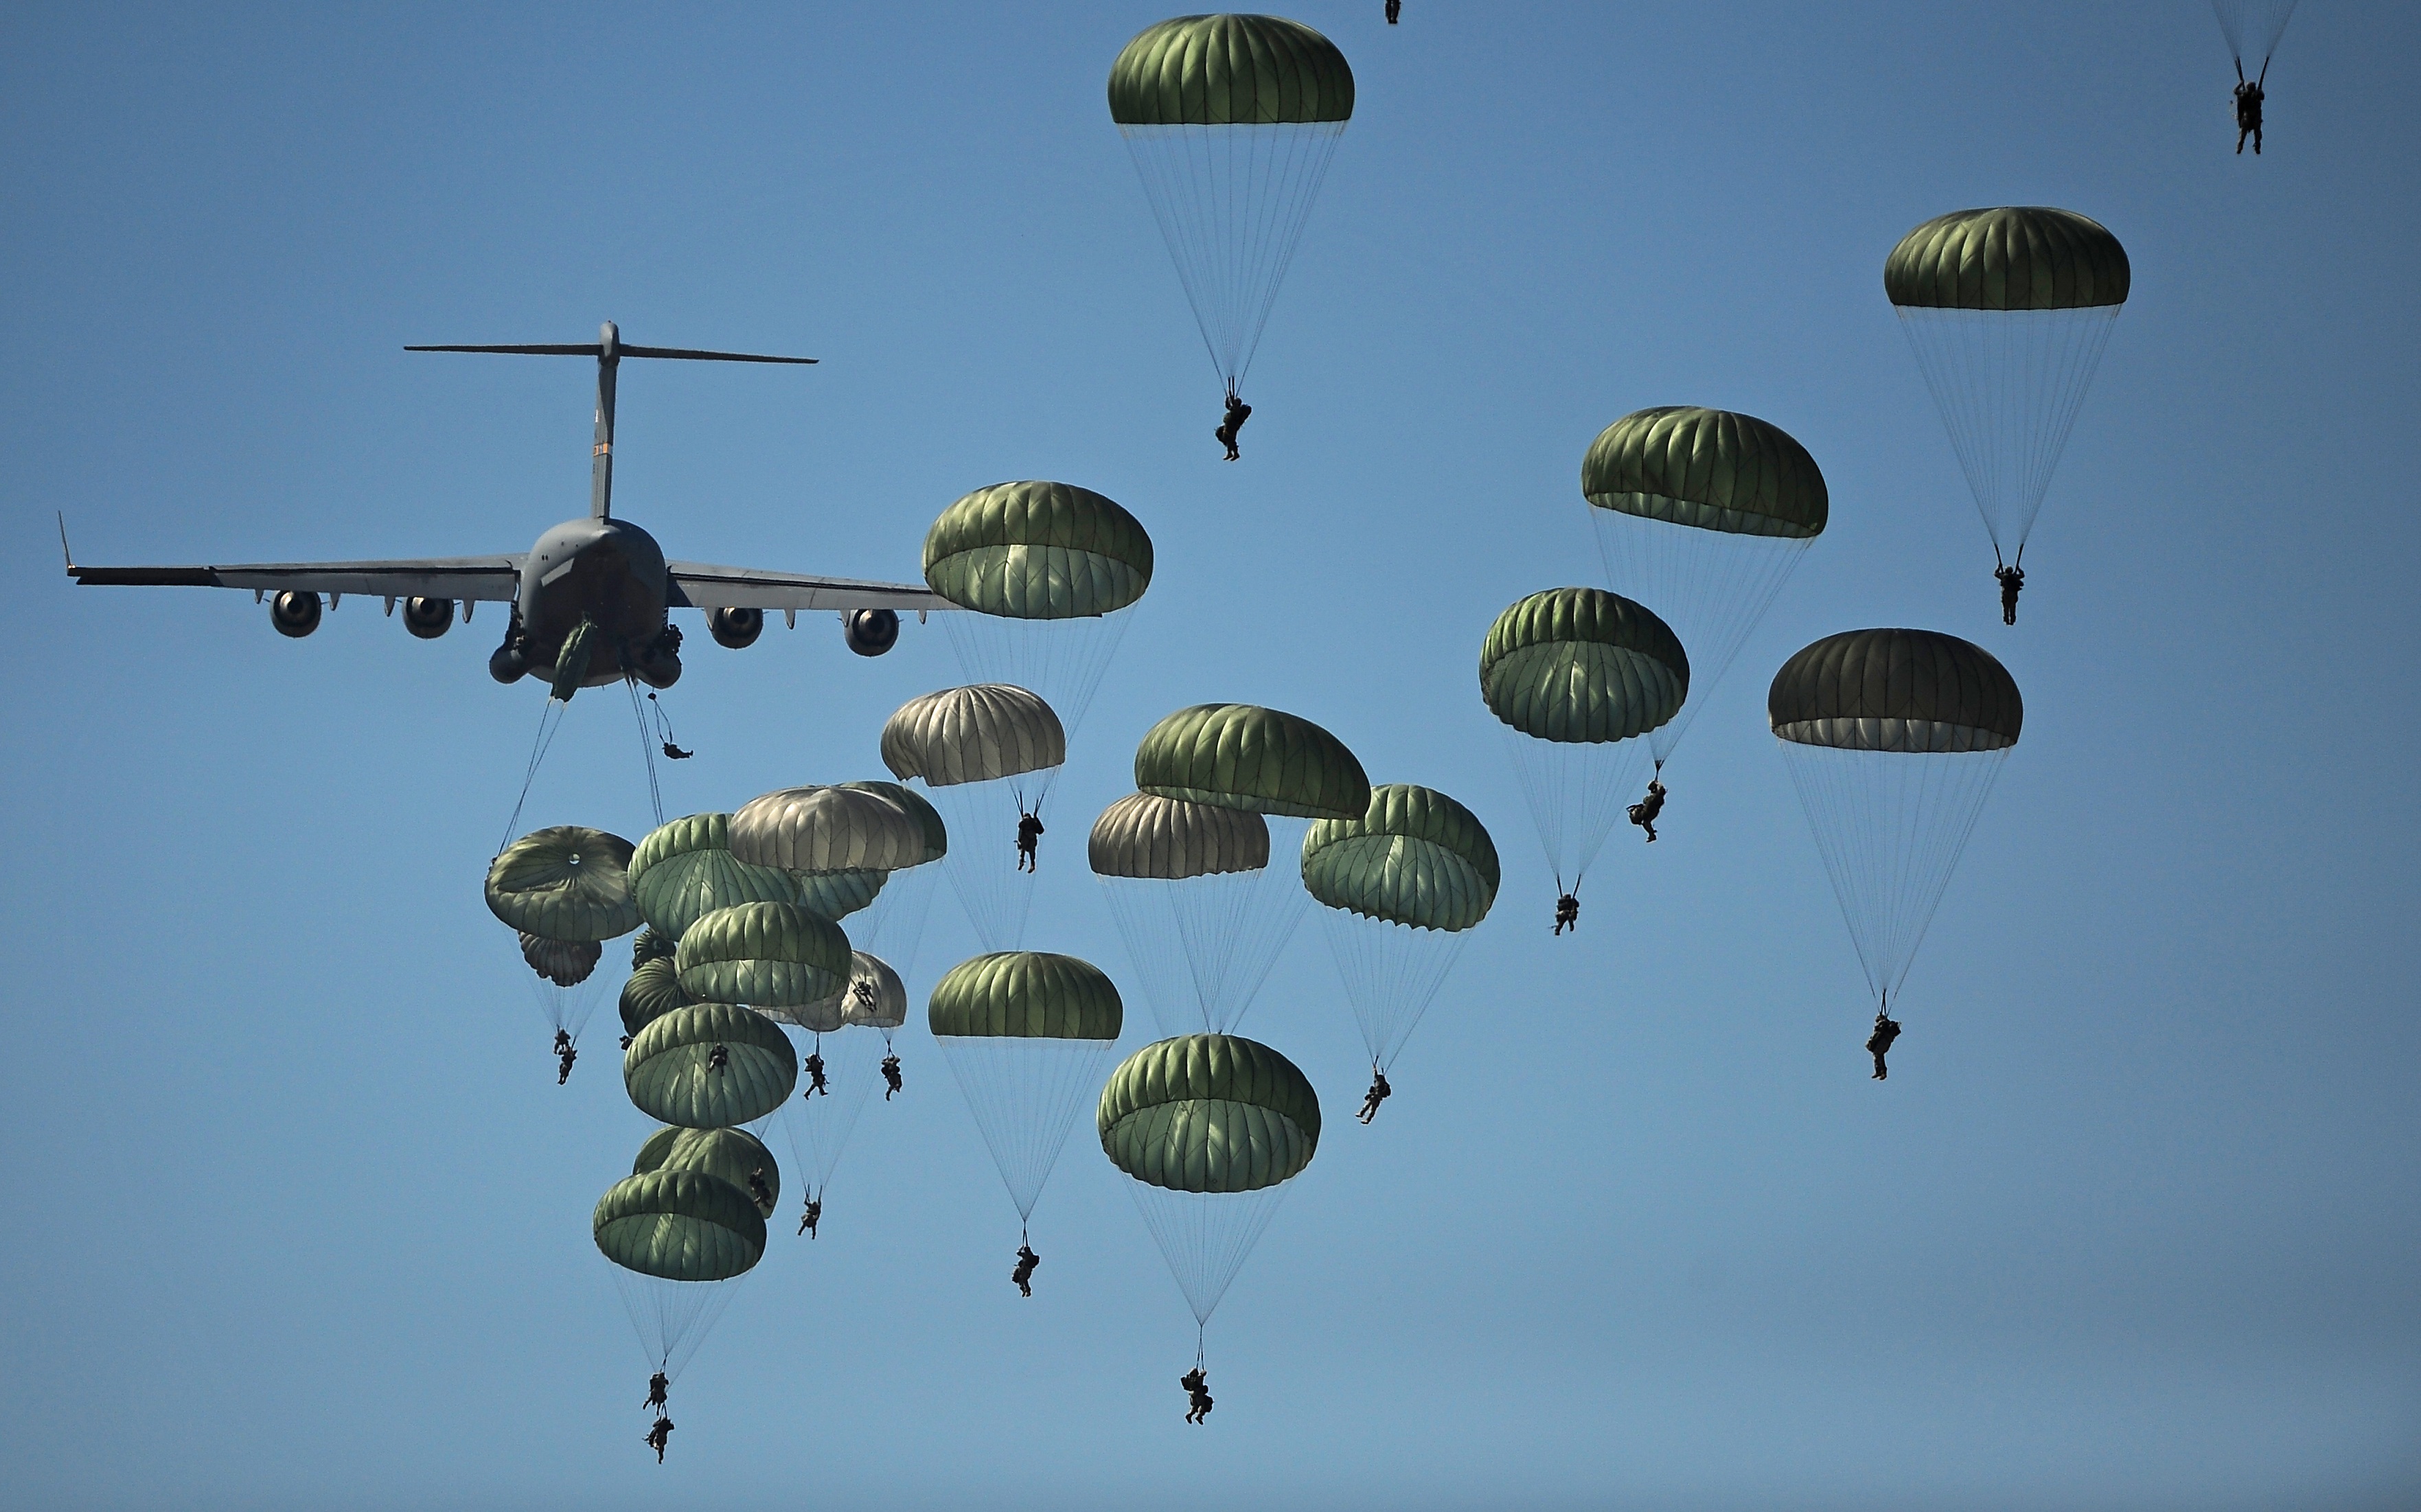
wing, sky, air, plane, aircraft, military, jumping, canopy, vehicle, training, floating, parachute, jumper, american, airborne, forces, parachuting, parachutists, paratroopers, atmosphere of earth